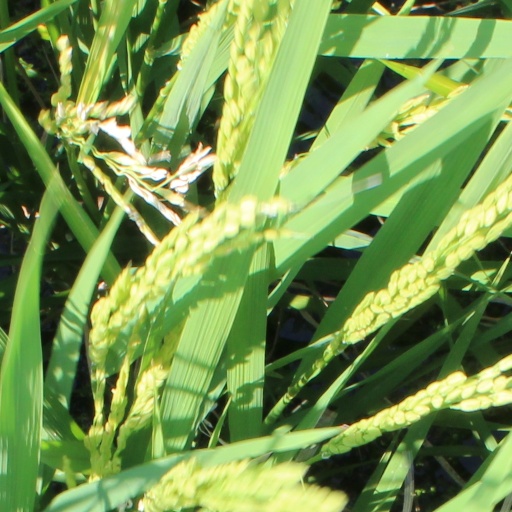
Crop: rice